Wartrace Historic District

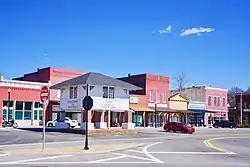
Wartrace Historic District

The Wartrace Historic District is an area on the National Register of Historic Places. It covers an area in downtown Wartrace, Tennessee ranging roughly from Spring Street, from Coffey to Main Streets, from Vine Street from Broad to McKinley Streets, and Knob Circle Road from Main to McKinley Streets.